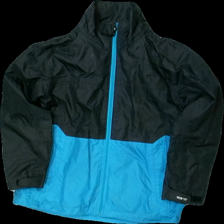
View: front
Type: Outerwear
Category: Children
Brand: Missing
Colors: Black, Turquoise
Material: 100% polyester
Pattern: Other
Cut: Regular
Size: 146
Season: All
Stains: Major
Damage: stains
Damage location: top center
Damage 2: stains
Damage 2 location: middle center
Damage 3: stains
Damage 3 location: middle center
Price range: <50
Recommended usage: Export
Comment: dirty all over